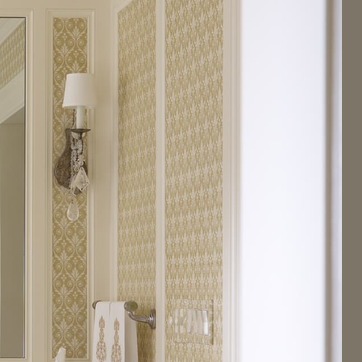
Material: wallpaper